Trʼondëk Hwëchʼin First Nation

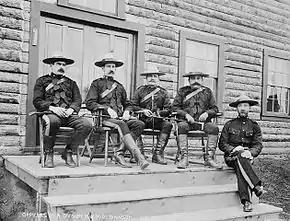

In 1886, a significant gold discovery at the Fortymile River ("Ch’ëdäh Dëk") attracted several hundred men to an area previously used for fishing and as a crossing point for caribou, which facilitated hunting. The Tr’ondëk Hwëch’in supplied the new settlement of Forty Mile with food and essential furs. In exchange, they received intricately crafted glass beads, metal tools, and alcohol, which they valued highly. Their leader, Chief Isaac, whose traditional name is no longer known, was the son-in-law of Gäh St’ät. McQuesten abandoned Fort Reliance in 1886 and established a new trading post at the mouth of the Stewart River. In 1894, a post was built 60 miles above Fort Reliance at the confluence of Sixtymile Creek, named after William Ogilvie, a noted historian of the Yukon gold rush.